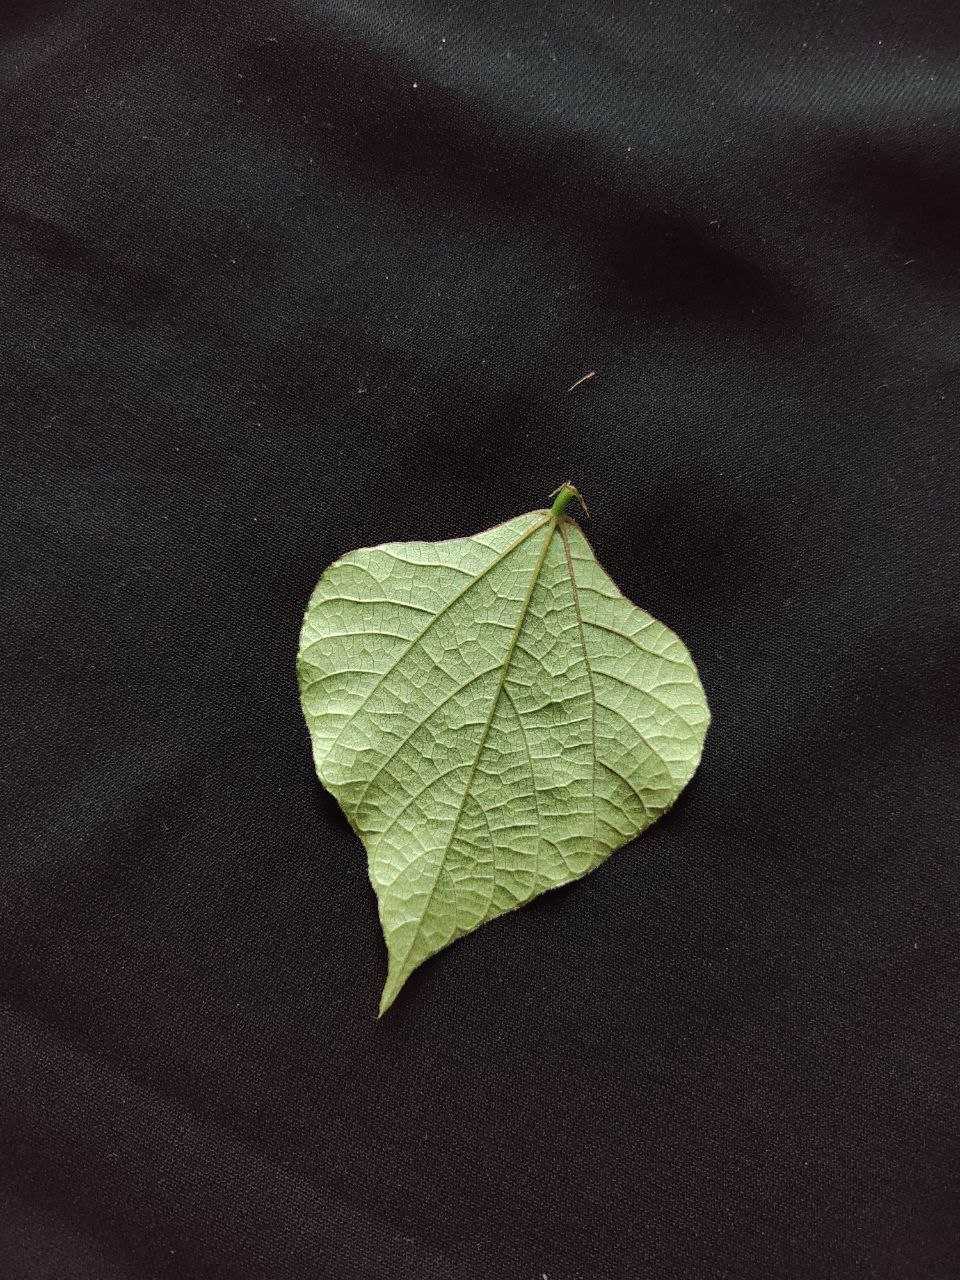
Crop: bean
Leaf condition: Fresh Leaf